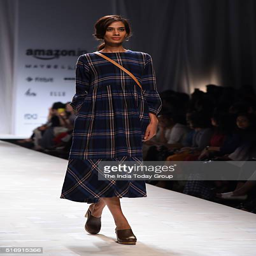
a model walks the ramp for author